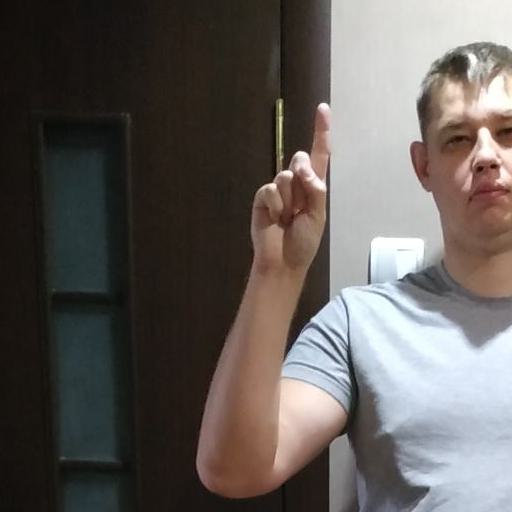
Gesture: one